Veep

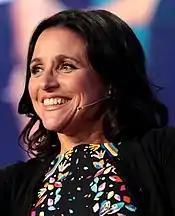
Julia Louis-Dreyfus, who portrays Selina Meyer

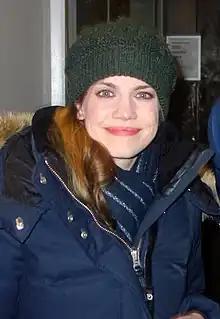
Anna Chlumsky, who portrays Amy Brookheimer

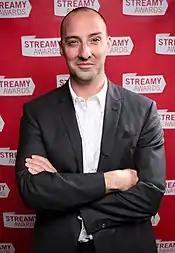
Tony Hale, who portrays Gary Walsh

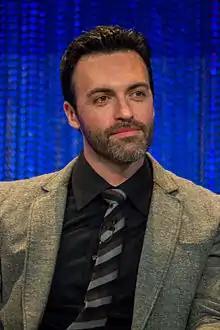
Reid Scott, who portrays Dan Egan

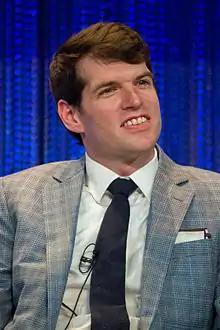
Timothy Simons, who portrays Jonah Ryan

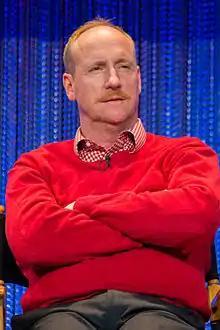
Matt Walsh, who portrays Mike McLintock

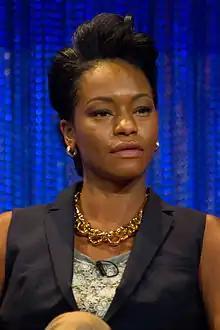
Sufe Bradshaw, who portrays Sue Wilson

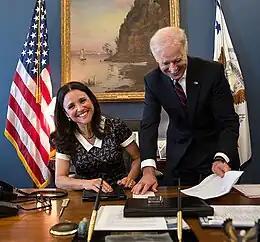
Louis-Dreyfus with then-Vice President Joe Biden at the White House

Before creating "Veep", Scottish satirist Armando Iannucci created the BBC satire comedy "The Thick of It", set in a fictional department of the British government. "The Thick of It" was first broadcast in 2005 and won a number of awards. Iannucci directed a spin-off film, "In the Loop", which was released in 2009 and nominated for the Academy Award for Best Adapted Screenplay.